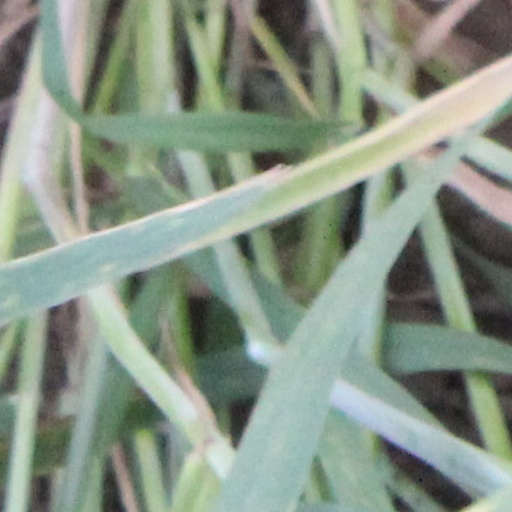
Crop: wheat